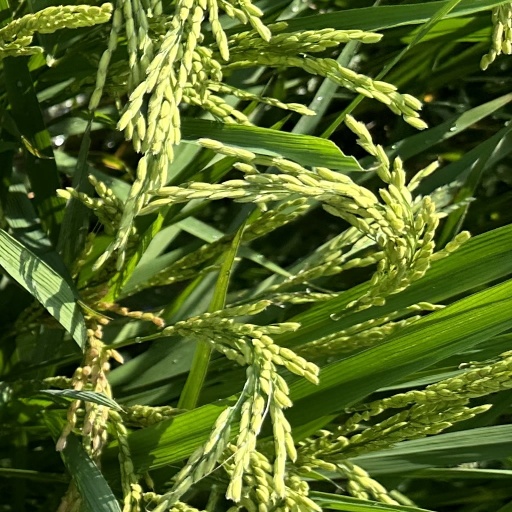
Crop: rice